Ocellus Lucanus

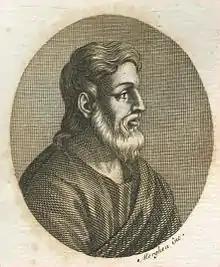
Ocellus Lucanus in a XIX century depiction

Ocellus Lucanus was allegedly a Pythagorean philosopher, born in Lucania in Magna Graecia in the 6th century BC. Aristoxenus cites him along with another Lucanian by the name of Ocillo, in a work preserved by Iamblichus that lists 218 supposed Pythagoreans, which nonetheless contained some inventions, wrong attributions to non-Pythagoreans, and some names derived from earlier pseudopythagoric traditions.